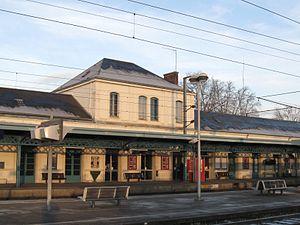
Gare de Moulins, Allier, France